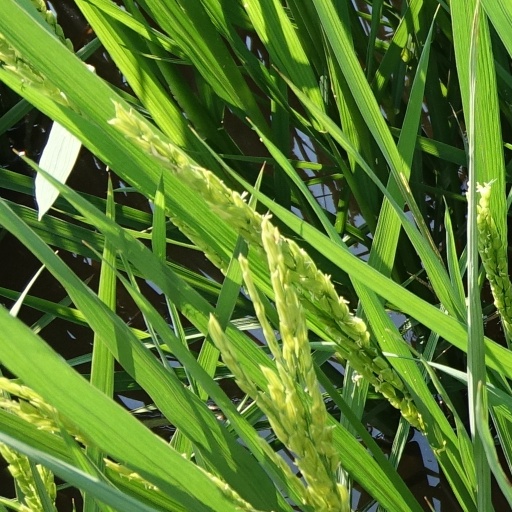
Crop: rice